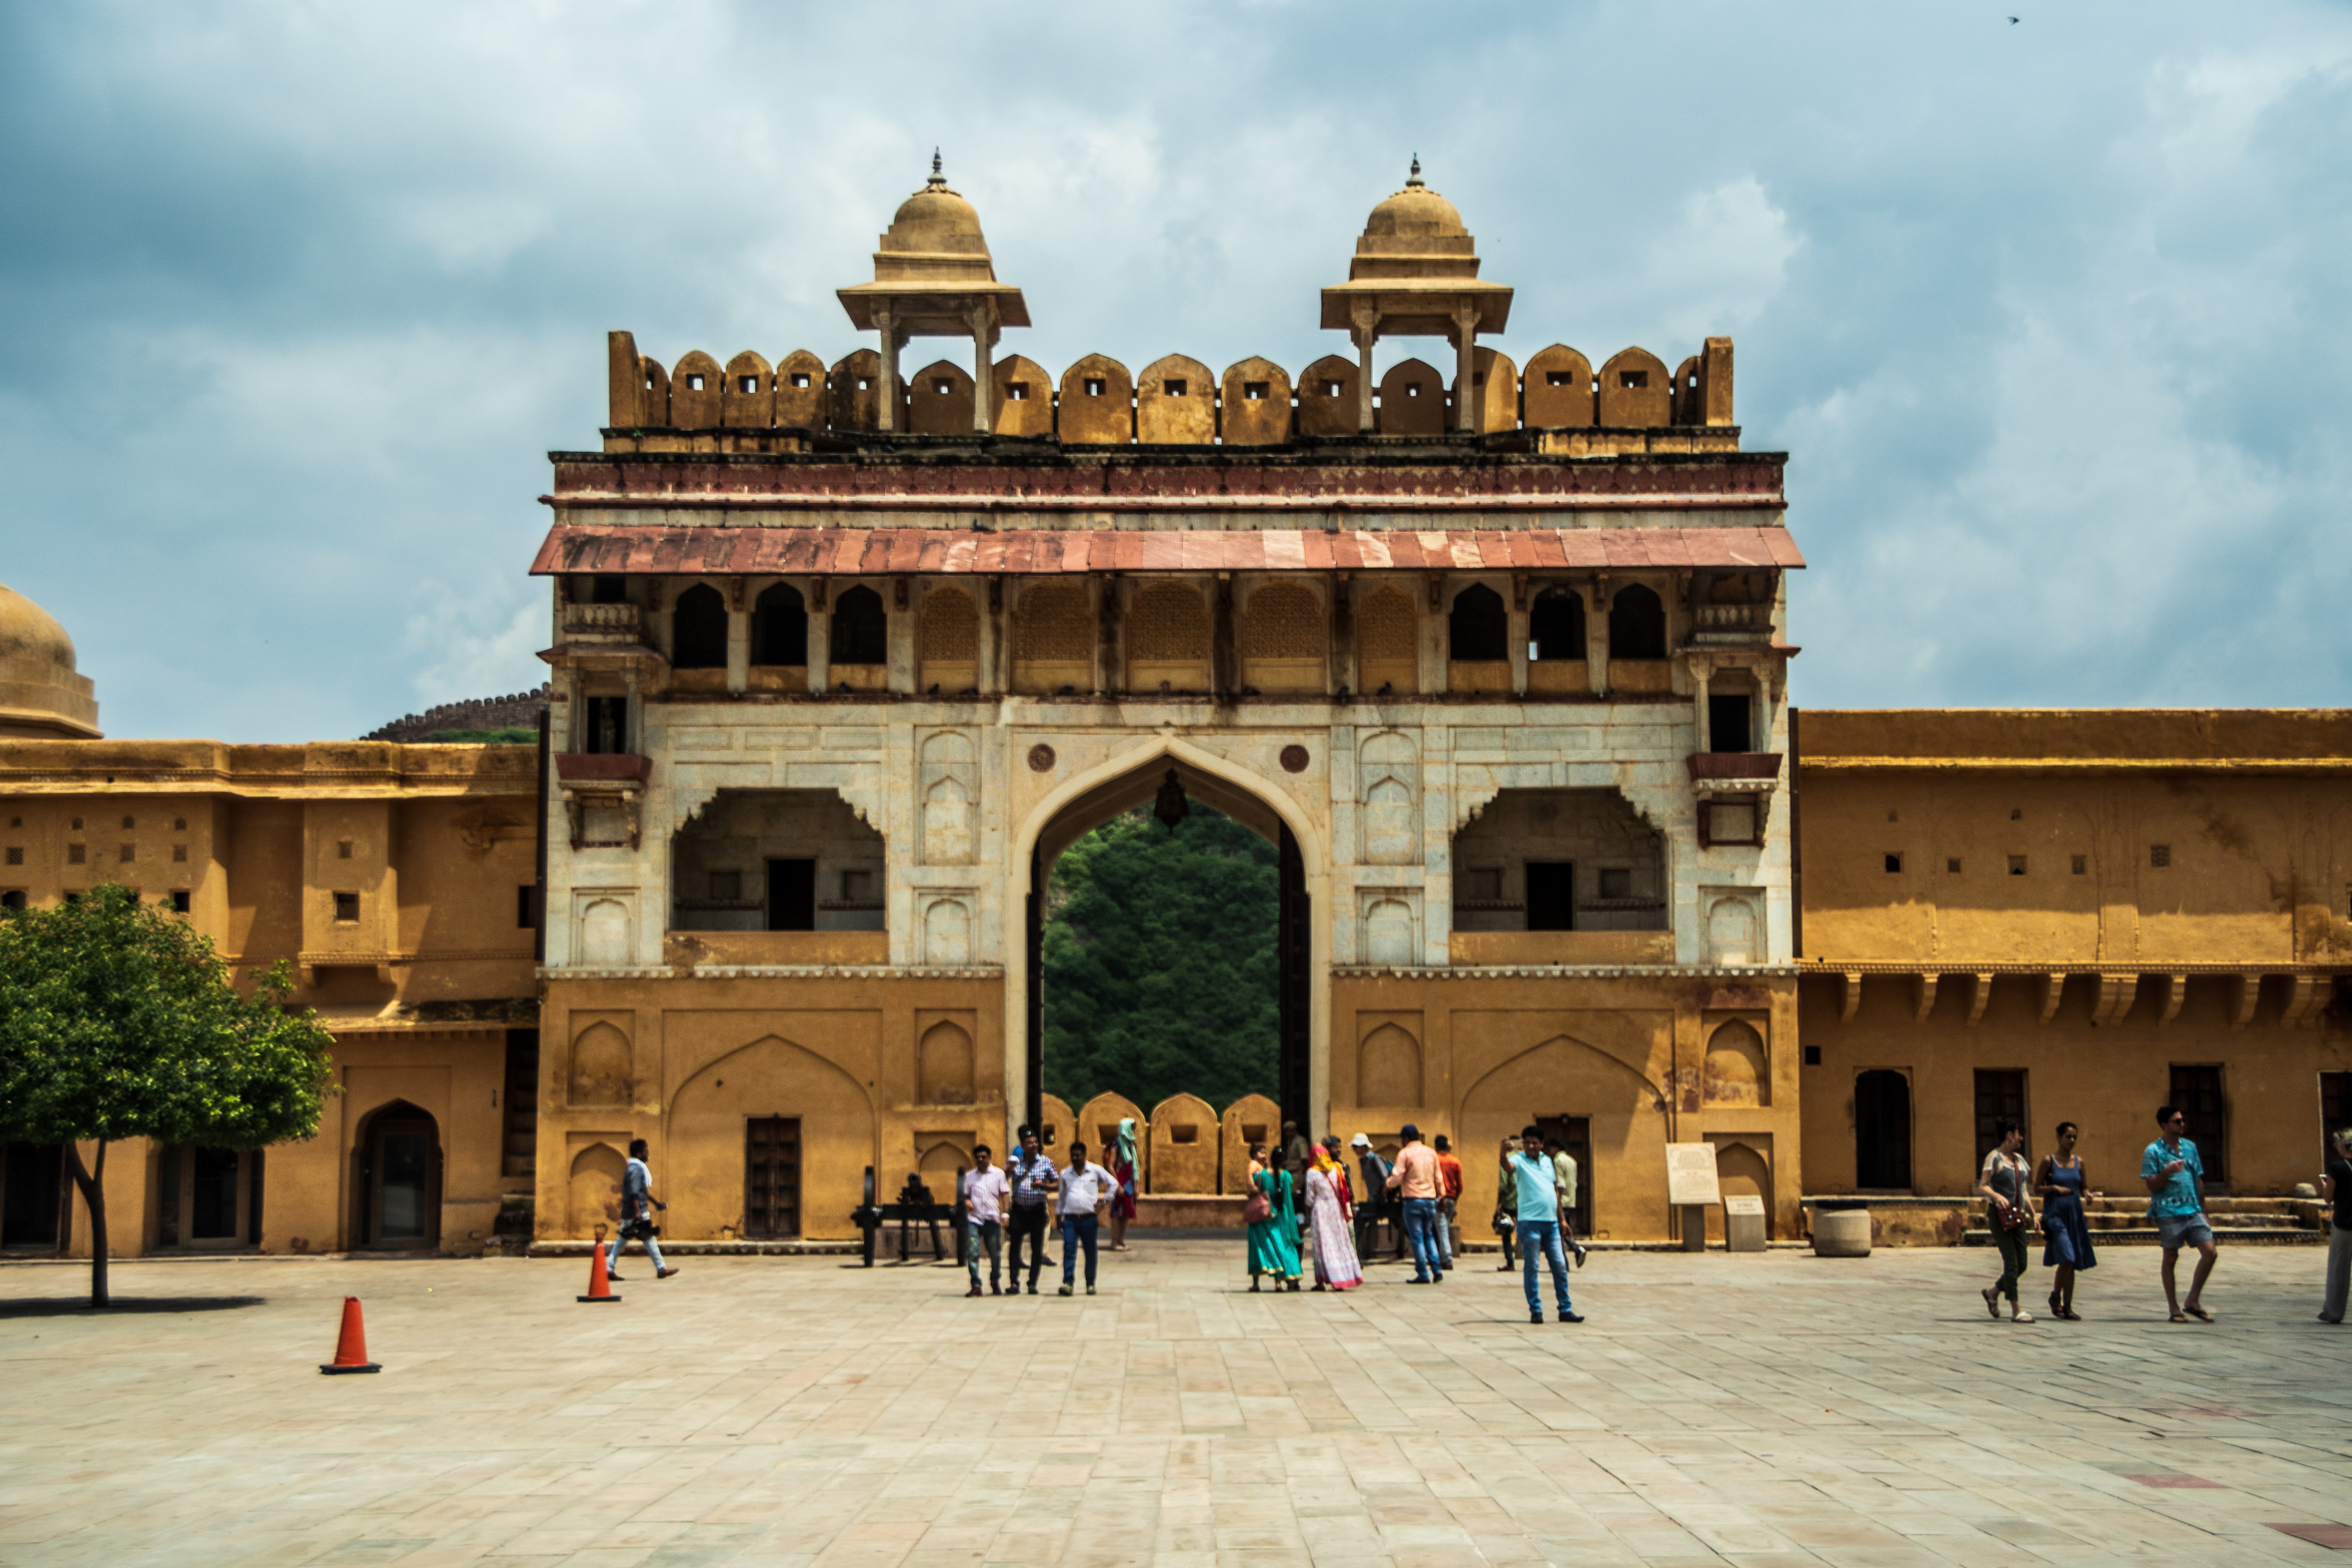
jaipur, amber, amer, ancient, architecture, art, asia, building, castle, colorful, culture, design, destination, detail, empire, famous, fort, ganesh, gate, gateway, heritage, historic, historical, history, holiday, india, islam, king, landmark, landscape, legend, maharajah, monument, mosaic, mosque, mughal, old, orange, ornament, ornate, palace, rajasthan, rajput, sightseeing, stone, structure, tourism, tourist, traditional, travel, holy places, historic site, place of worship, temple, fortification, sky, shrine, facade, city, courtyard, unesco world heritage site, tourist attraction, leisure, vacation, classical architecture